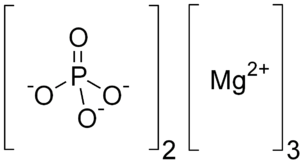
Le terme phosphate de magnésium est le nom générique pour les sels inorganiques de magnésium issus de l'acide phosphorique. Leur formule est :